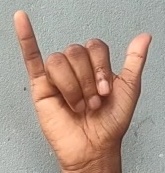
ASL sign: Y